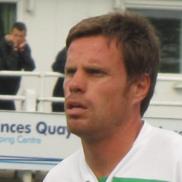
Age: 32